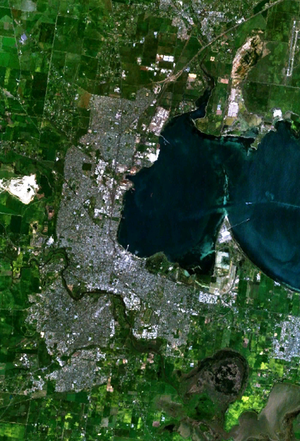
Geelong est une ville d'Australie. C'est la deuxième plus grande ville de l'État du Victoria après Melbourne et l'une de ses principales villes portuaires. Geelong est situé sur la baie de Corio, à 75 kilomètres au sud-ouest de Melbourne. Elle compte 179 042 habitants en 2012.